Columbia Records

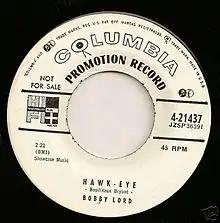
Transitional 1955 promo 45 r.p.m. label showing both the old notes and mike and new walking eye logos

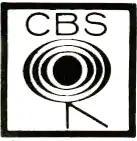
The CBS Records logo used outside of the United States

In 1951, Columbia US began issuing records in the 45 rpm format RCA Victor had introduced two years earlier. The same year, Ted Wallerstein retired as Columbia Records chairman; and Columbia US also severed its decades-long distribution arrangement with EMI and signed a distribution deal with Philips Records to market Columbia recordings outside North America. EMI continued to distribute Okeh and later Epic label recordings until 1968. EMI also continued to distribute Columbia recordings in Australia and New Zealand. American Columbia was not happy with EMI's reluctance to introduce long playing records.